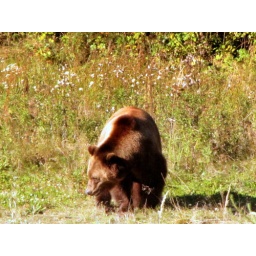
animal sanctuary for bears in bavaria